Cedar Fort, Utah

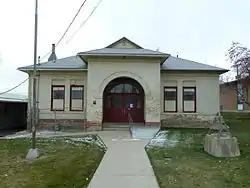
Cedar Fort School, November 2014

Cedar Fort is part of the Alpine School District. The only school in town is Cedar Valley Elementary. Older students attend schools in Eagle Mountain and Saratoga Springs.